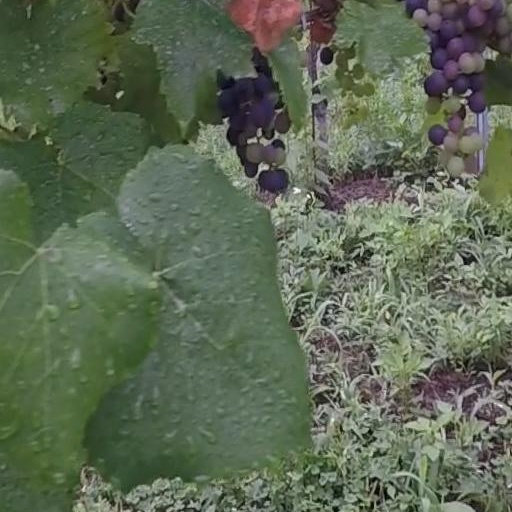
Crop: grape